Pakistan Navy

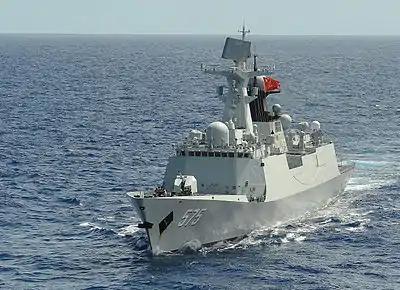
Chinese Type 054A frigates

The Special Service Group Navy (SSG(N)), colloquially known as the SSGN is an elite unit that conducts unconventional warfare, combat diving, naval interdiction, and asymmetric warfare operations, established under the guidance of the United States Navy's SEALs in 1966.